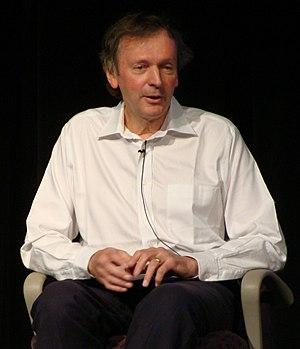
Rupert Sheldrake, est un auteur parapsychologue anglais. Depuis 1981 ses écrits sont essentiellement centrés sur son concept de « résonance morphique ».
La communication intuitive, ou communication animale par la télépathie, est décrite par ses pratiquants comme une forme de communication de type télépathique, intra-espèces et inter-espèces, en particulier entre l'humain et les animaux. Elle est parfois étendue à une communication avec le règne végétal et le minéral. Quelques études para et pseudo-scientifiques évoquent la possibilité d'une communication télépathique entre les animaux, notamment chez les lapins, les chiens et les perroquets. La communication intuitive rejoint parfois le concept parapsychologique de « résonance morphique » créé par l'auteur britannique Rupert Sheldrake.